Baccio Pontelli

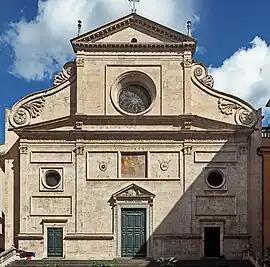
Sant'Agostino, Rome, 1483, possibly to a design by Leon Battista Alberti

Baccio Pontelli (c. 1449 – c. 1494) was an Italian architect and worker in wood inlays, who designed the Sistine Chapel in Vatican City. Baccio is an abbreviation of Bartolomeo.